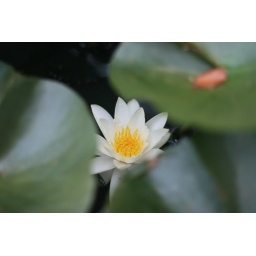
A hidden white water lily in a koi pond at the Old City Cemetery in Lynchburg, VA.